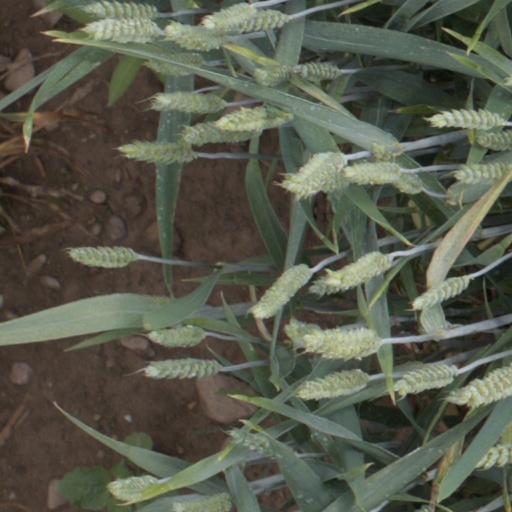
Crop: wheat